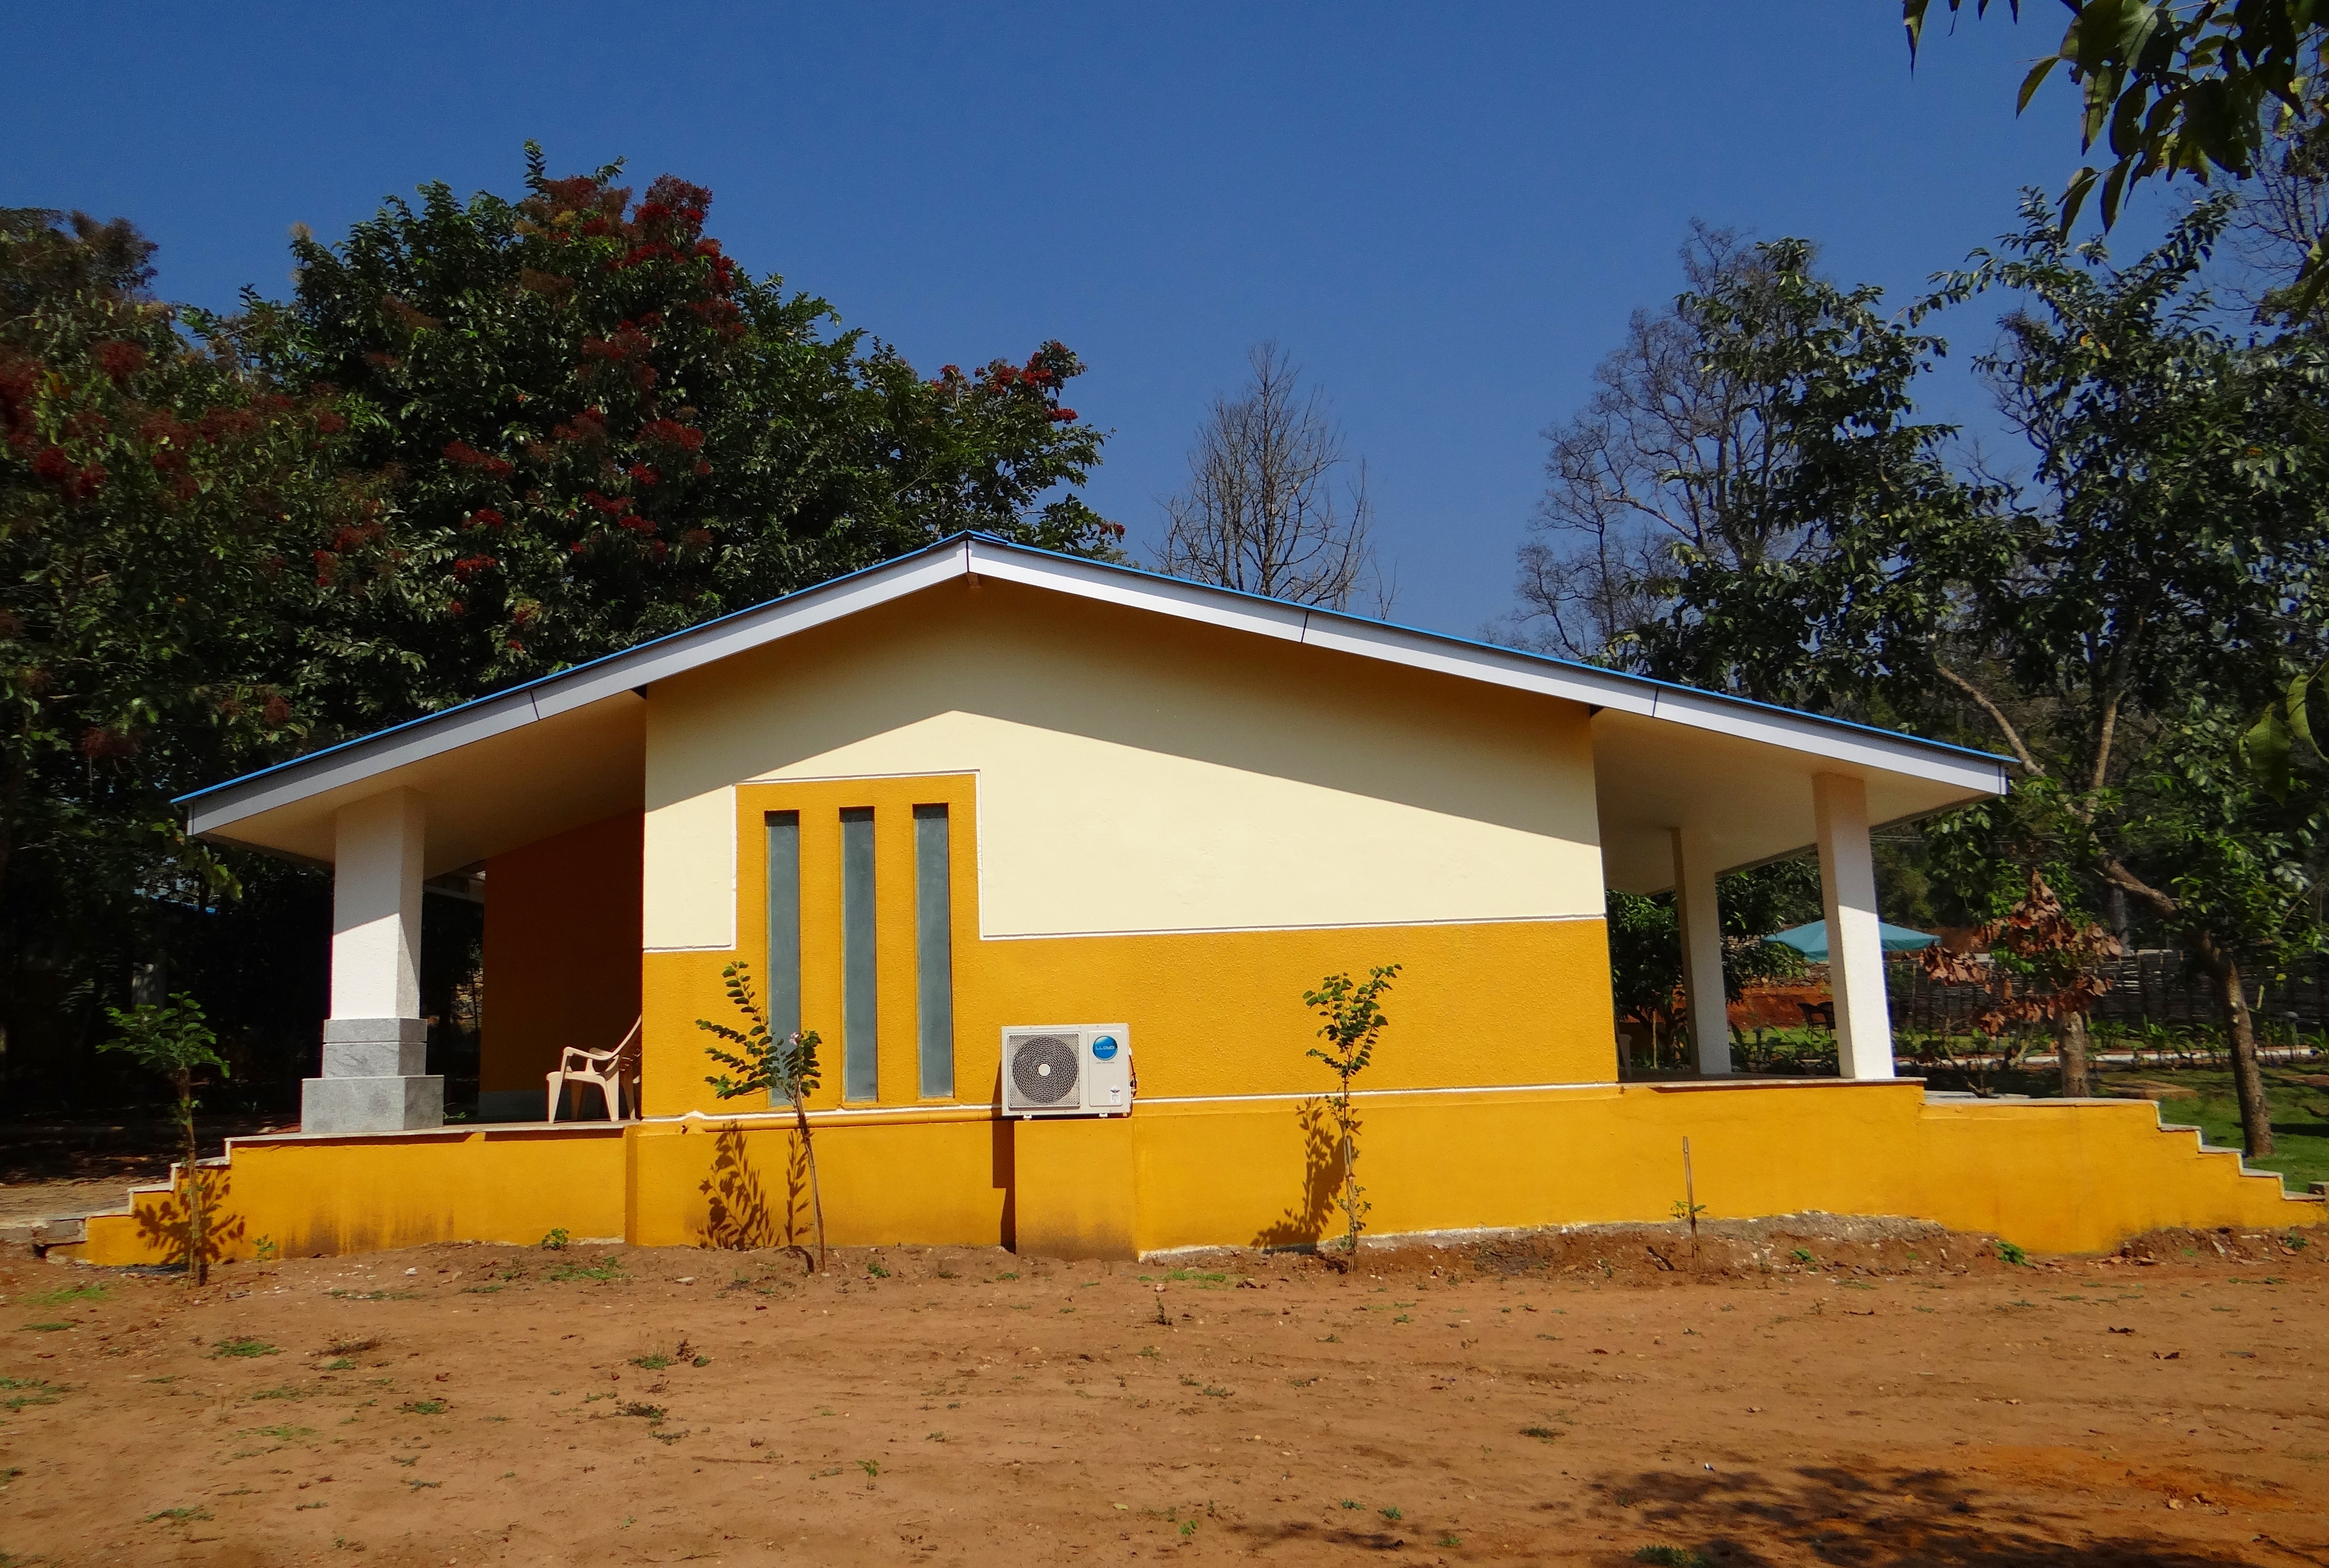
nature, forest, house, building, home, travel, rural, cottage, holiday, tourism, india, rural area, dandeli, holiday home